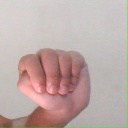
अक्षर: ठ